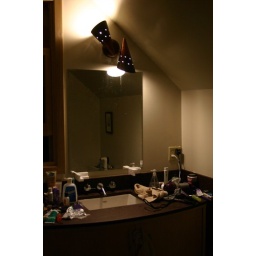
New mirror in upstairs bathroom